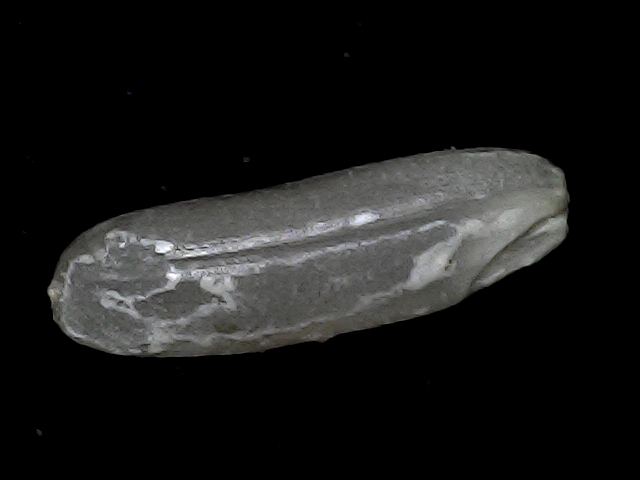
Rice variety: BD75